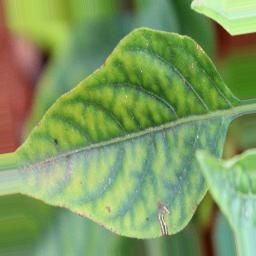
Label: nutritional